Time to Get Tough

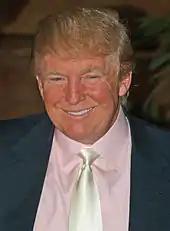
Donald Trump

"Time to Get Tough" functioned as a prelude to Trump's 2012 U.S. presidential campaign, similar to the way 2000 book "The America We Deserve" served as preparation for his attempt to run in the 2000 U.S. presidential campaign. "The America We Deserve" presented his campaign as a populist platform, whereas "Time to Get Tough" displayed how Trump's views had changed and were more aligned with conservative political ideals.